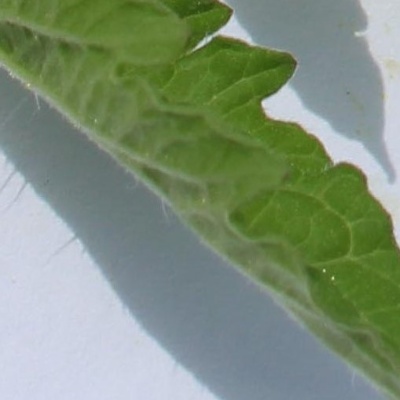
Crop: Tomato
Condition: healthy